Falling Behind

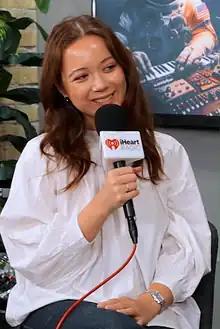

Icelandic singer-songwriter Laufey released her debut single entitled "Street by Street" in 2020, which charted at number one on Icelandic Radio. She then released her debut extended play (EP) the following year entitled "Typical of Me" (2021), which includes the song and six other songs that follows themes of romance. Neil Yeung of AllMusic described every song on the EP as a "gem, brimming with potential", while Anna D’Amico of "American Songwriter" described Laufey having a "perfect modern jazz sound and low alto voice", highlighting her distinct sound from other musicians.